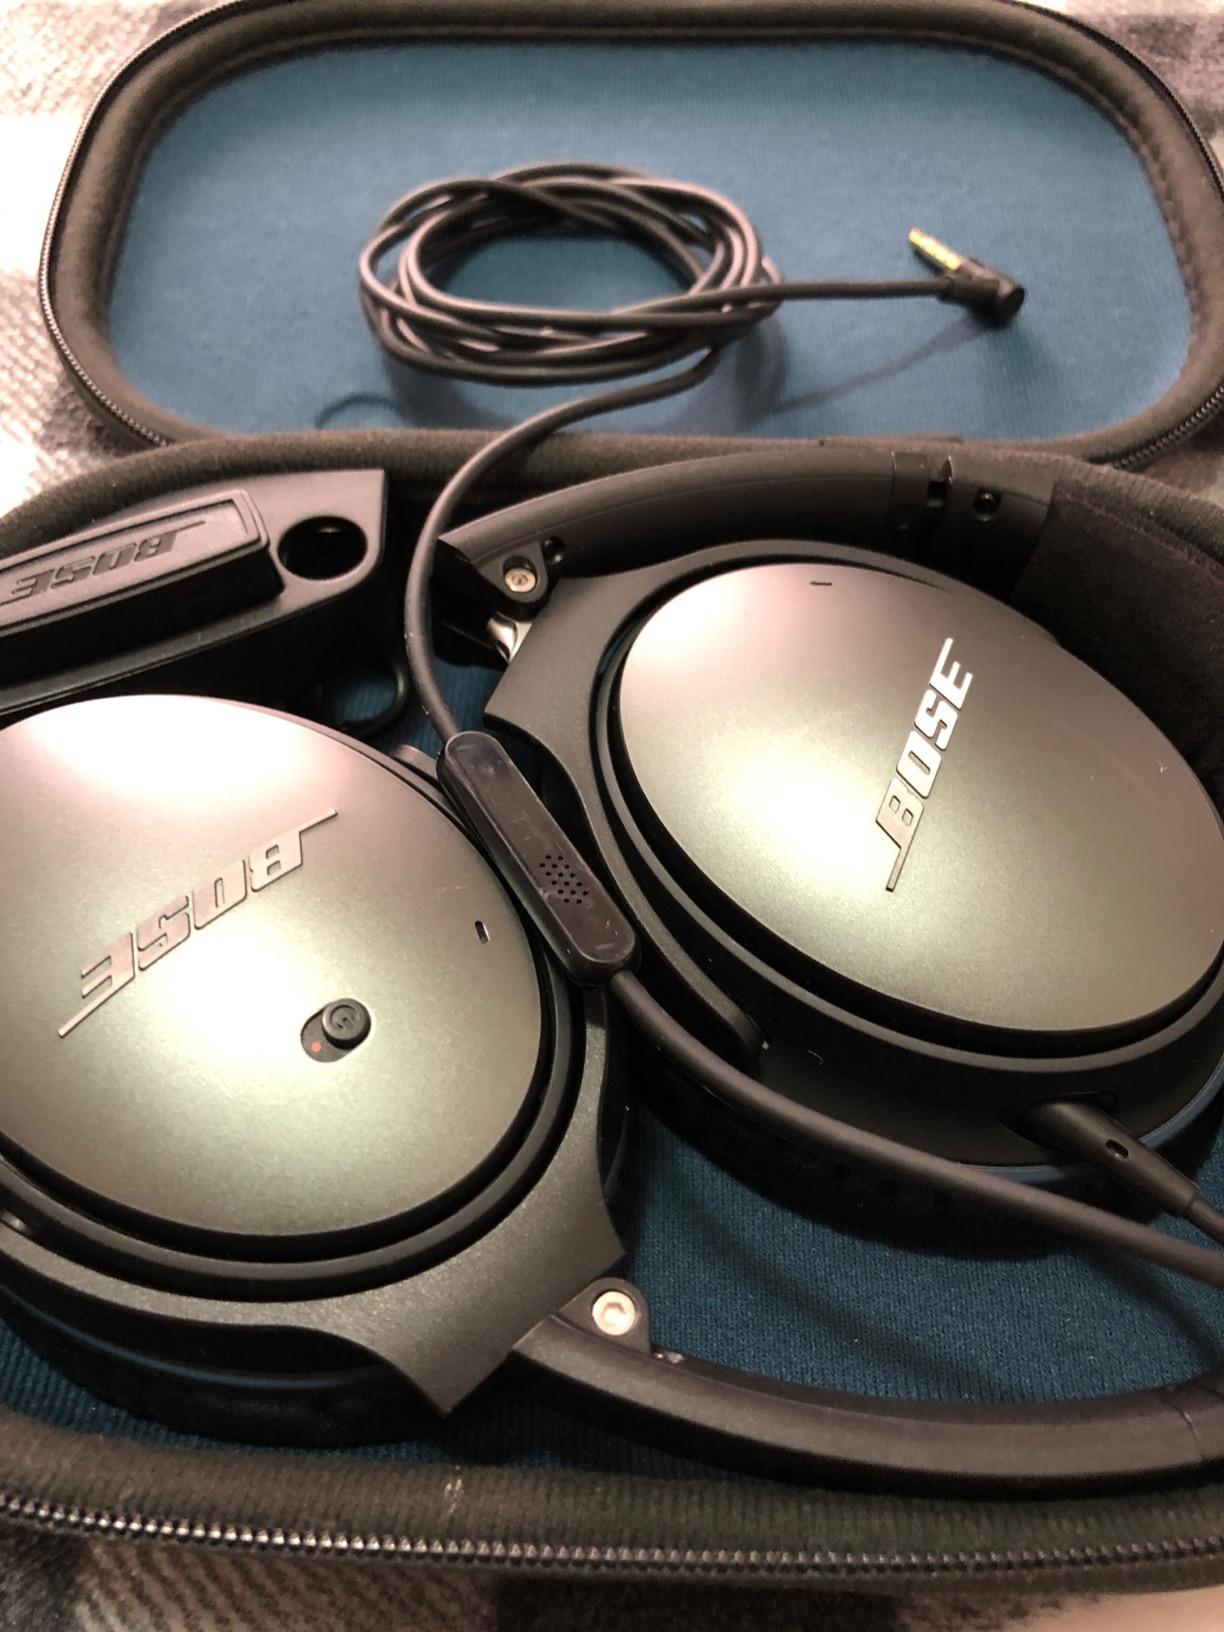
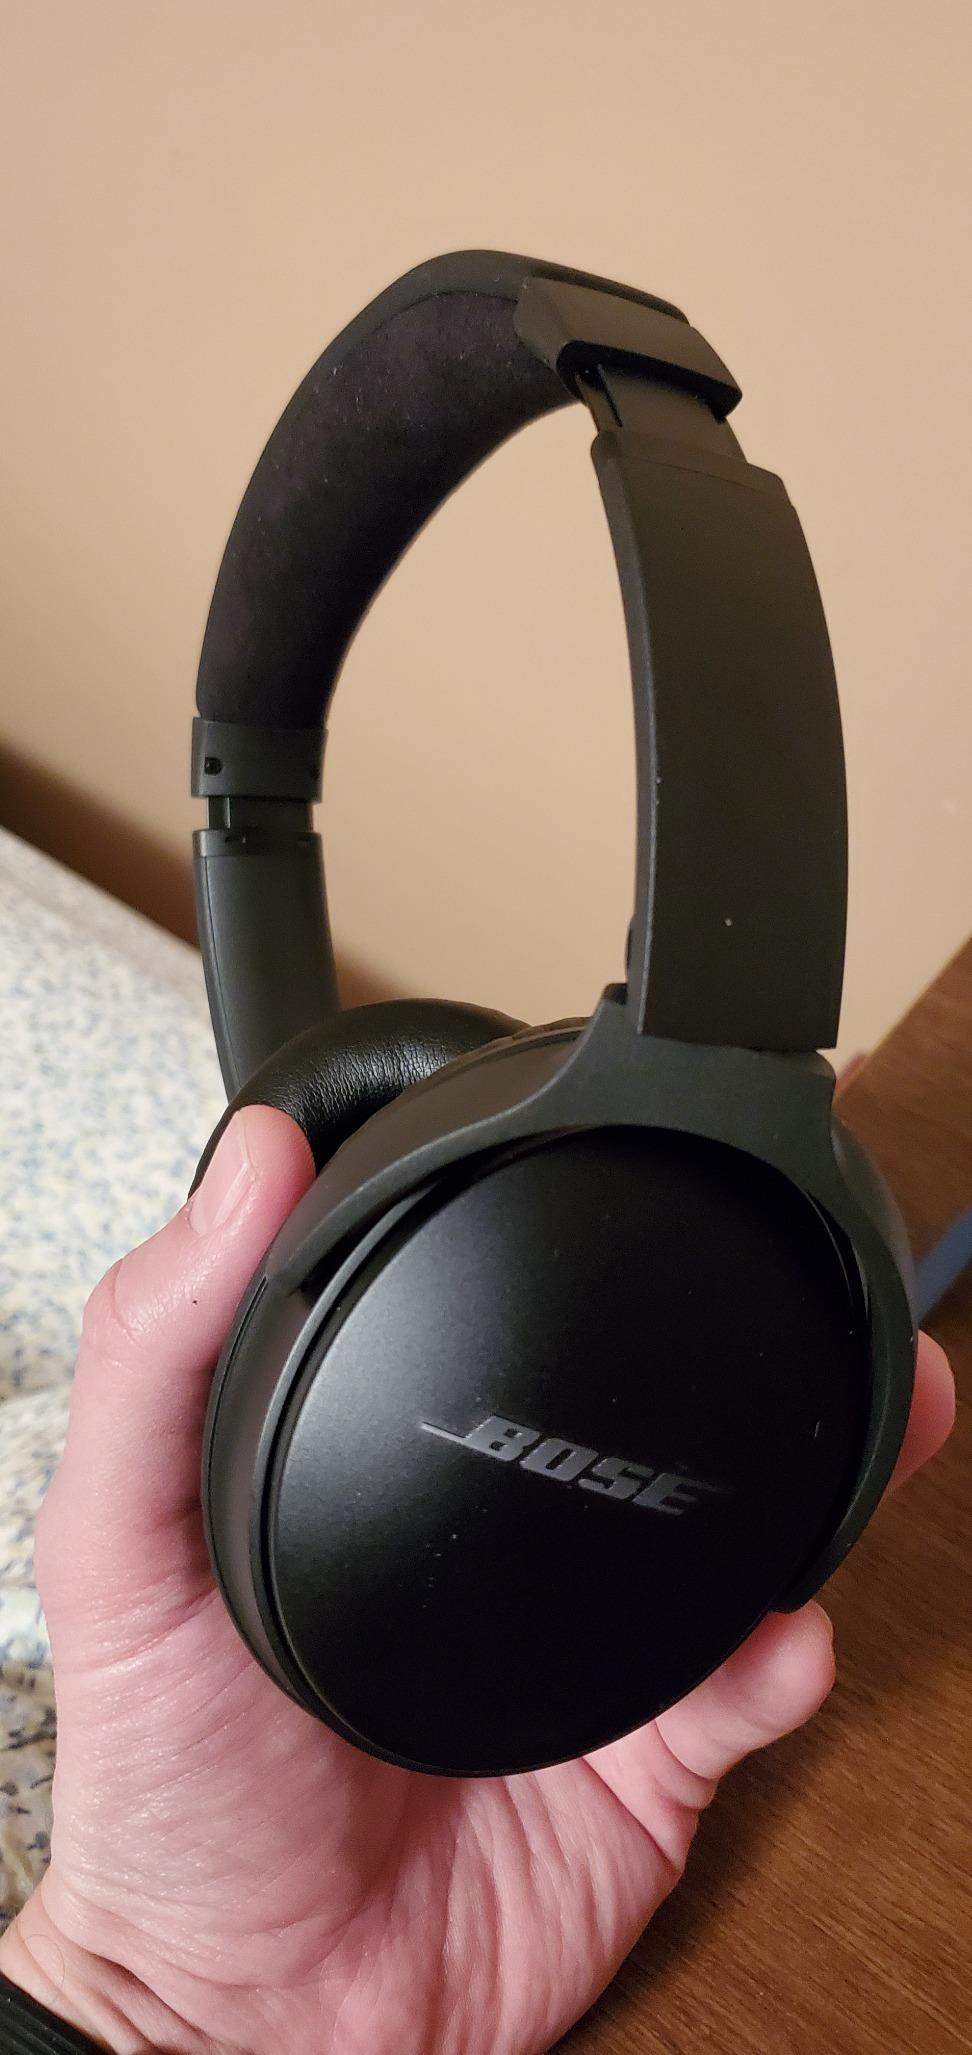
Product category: headphones
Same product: no